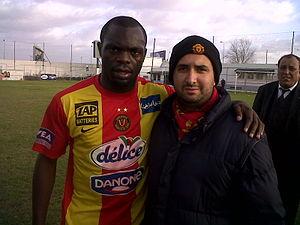
N'Djeng avec l'un de ses fans
Joseph Yannick N'Djeng, né le 11 mars 1990 à Yaoundé, est un footballeur international camerounais évoluant au poste d'attaquant.
La Jeunesse sportive madinet Béjaïa, plus couramment abrégé en JSM Béjaia ou encore en JSMB, est un club algérien de football fondé officiellement le 17 mai 1936 et basé dans la ville de Béjaia.